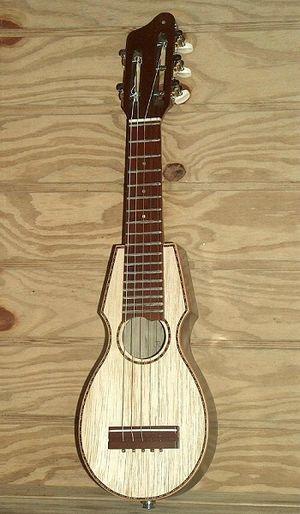
Le tiple est une petite guitare qu'on trouve dans toute l'Amérique latine, sachant que les versions des Antilles espagnoles diffèrent beaucoup de celles du continent sud-américain. Il dérive sans doute de l'ancien timple des îles Canaries, lui-même hérité des colons espagnols.